Thillalangadi

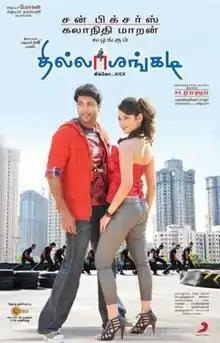
Theatrical release poster

Thillalangadi is a 2010 Indian Tamil-language action comedy film directed by Mohan Raja. A remake of the 2009 Telugu film "Kick", it stars Raja's brother Ravi Mohan (credited as Jayam Ravi) along with Tamannaah Bhatia, and Shaam, who reprises his role from "Kick", and a supporting cast including Prabhu, Suhasini Maniratnam, Vadivelu, Santhanam, and Sanchita Shetty. The film features a soundtrack composed by Yuvan Shankar Raja, whilst Thaman S's original score has been reused. The film, produced by Raja's father Editor Mohan and distributed by Sun Pictures, was released on 23 July 2010.